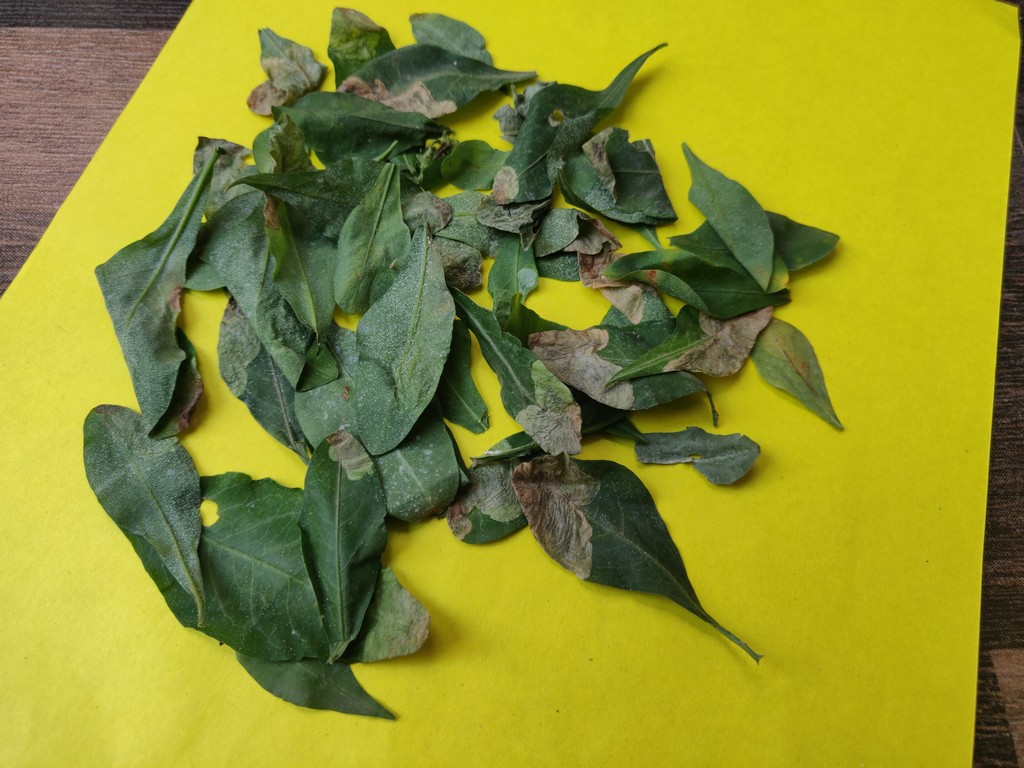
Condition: Unhealthy
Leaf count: multiple
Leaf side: unknown